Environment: real
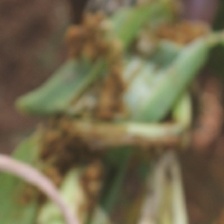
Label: fall_armyworm